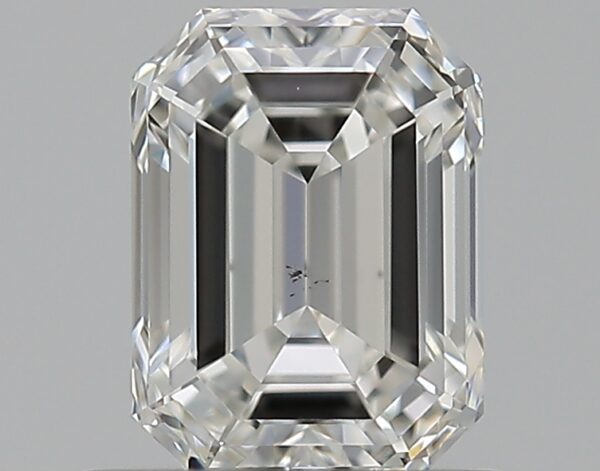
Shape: emerald
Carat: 0.7
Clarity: VS2
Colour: G
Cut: EX
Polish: EX
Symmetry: EX
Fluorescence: N
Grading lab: GIA
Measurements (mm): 5.78 x 4.27 x 2.92